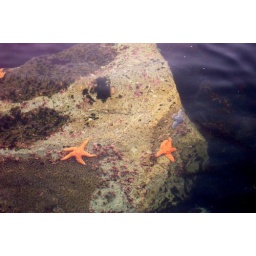
Starfish on rocks as seen through the water in Monterey Bay